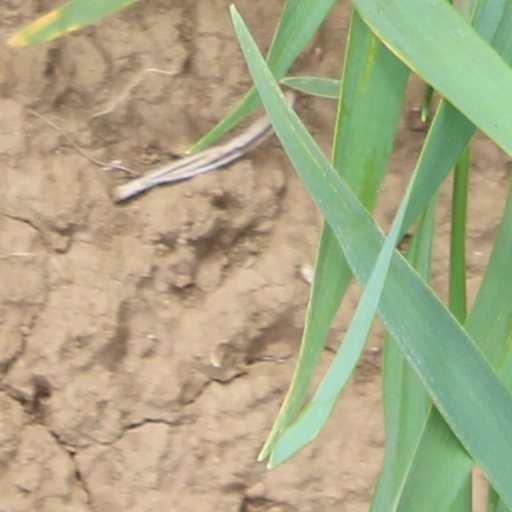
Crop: wheat